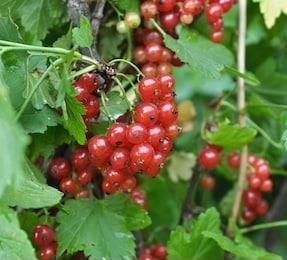
Label: redcurrant